Answer in natural language. Which object is closer to the camera taking this photo, blurry image (highlighted by a blue box) or floating black countertop island (highlighted by a green box)? Choose between the following options: blurry image (highlighted by a blue box) or floating black countertop island (highlighted by a green box)
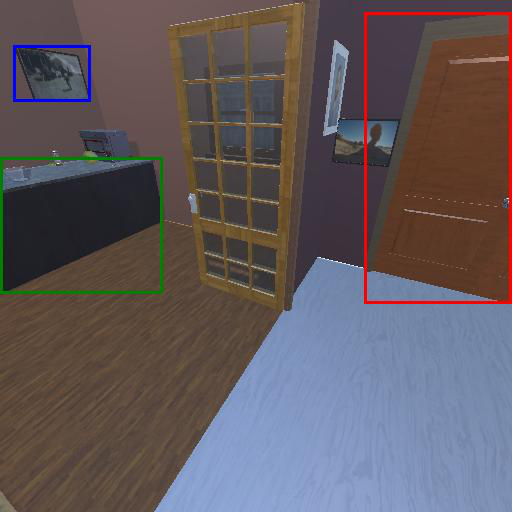
<answer>floating black countertop island (highlighted by a green box)</answer>